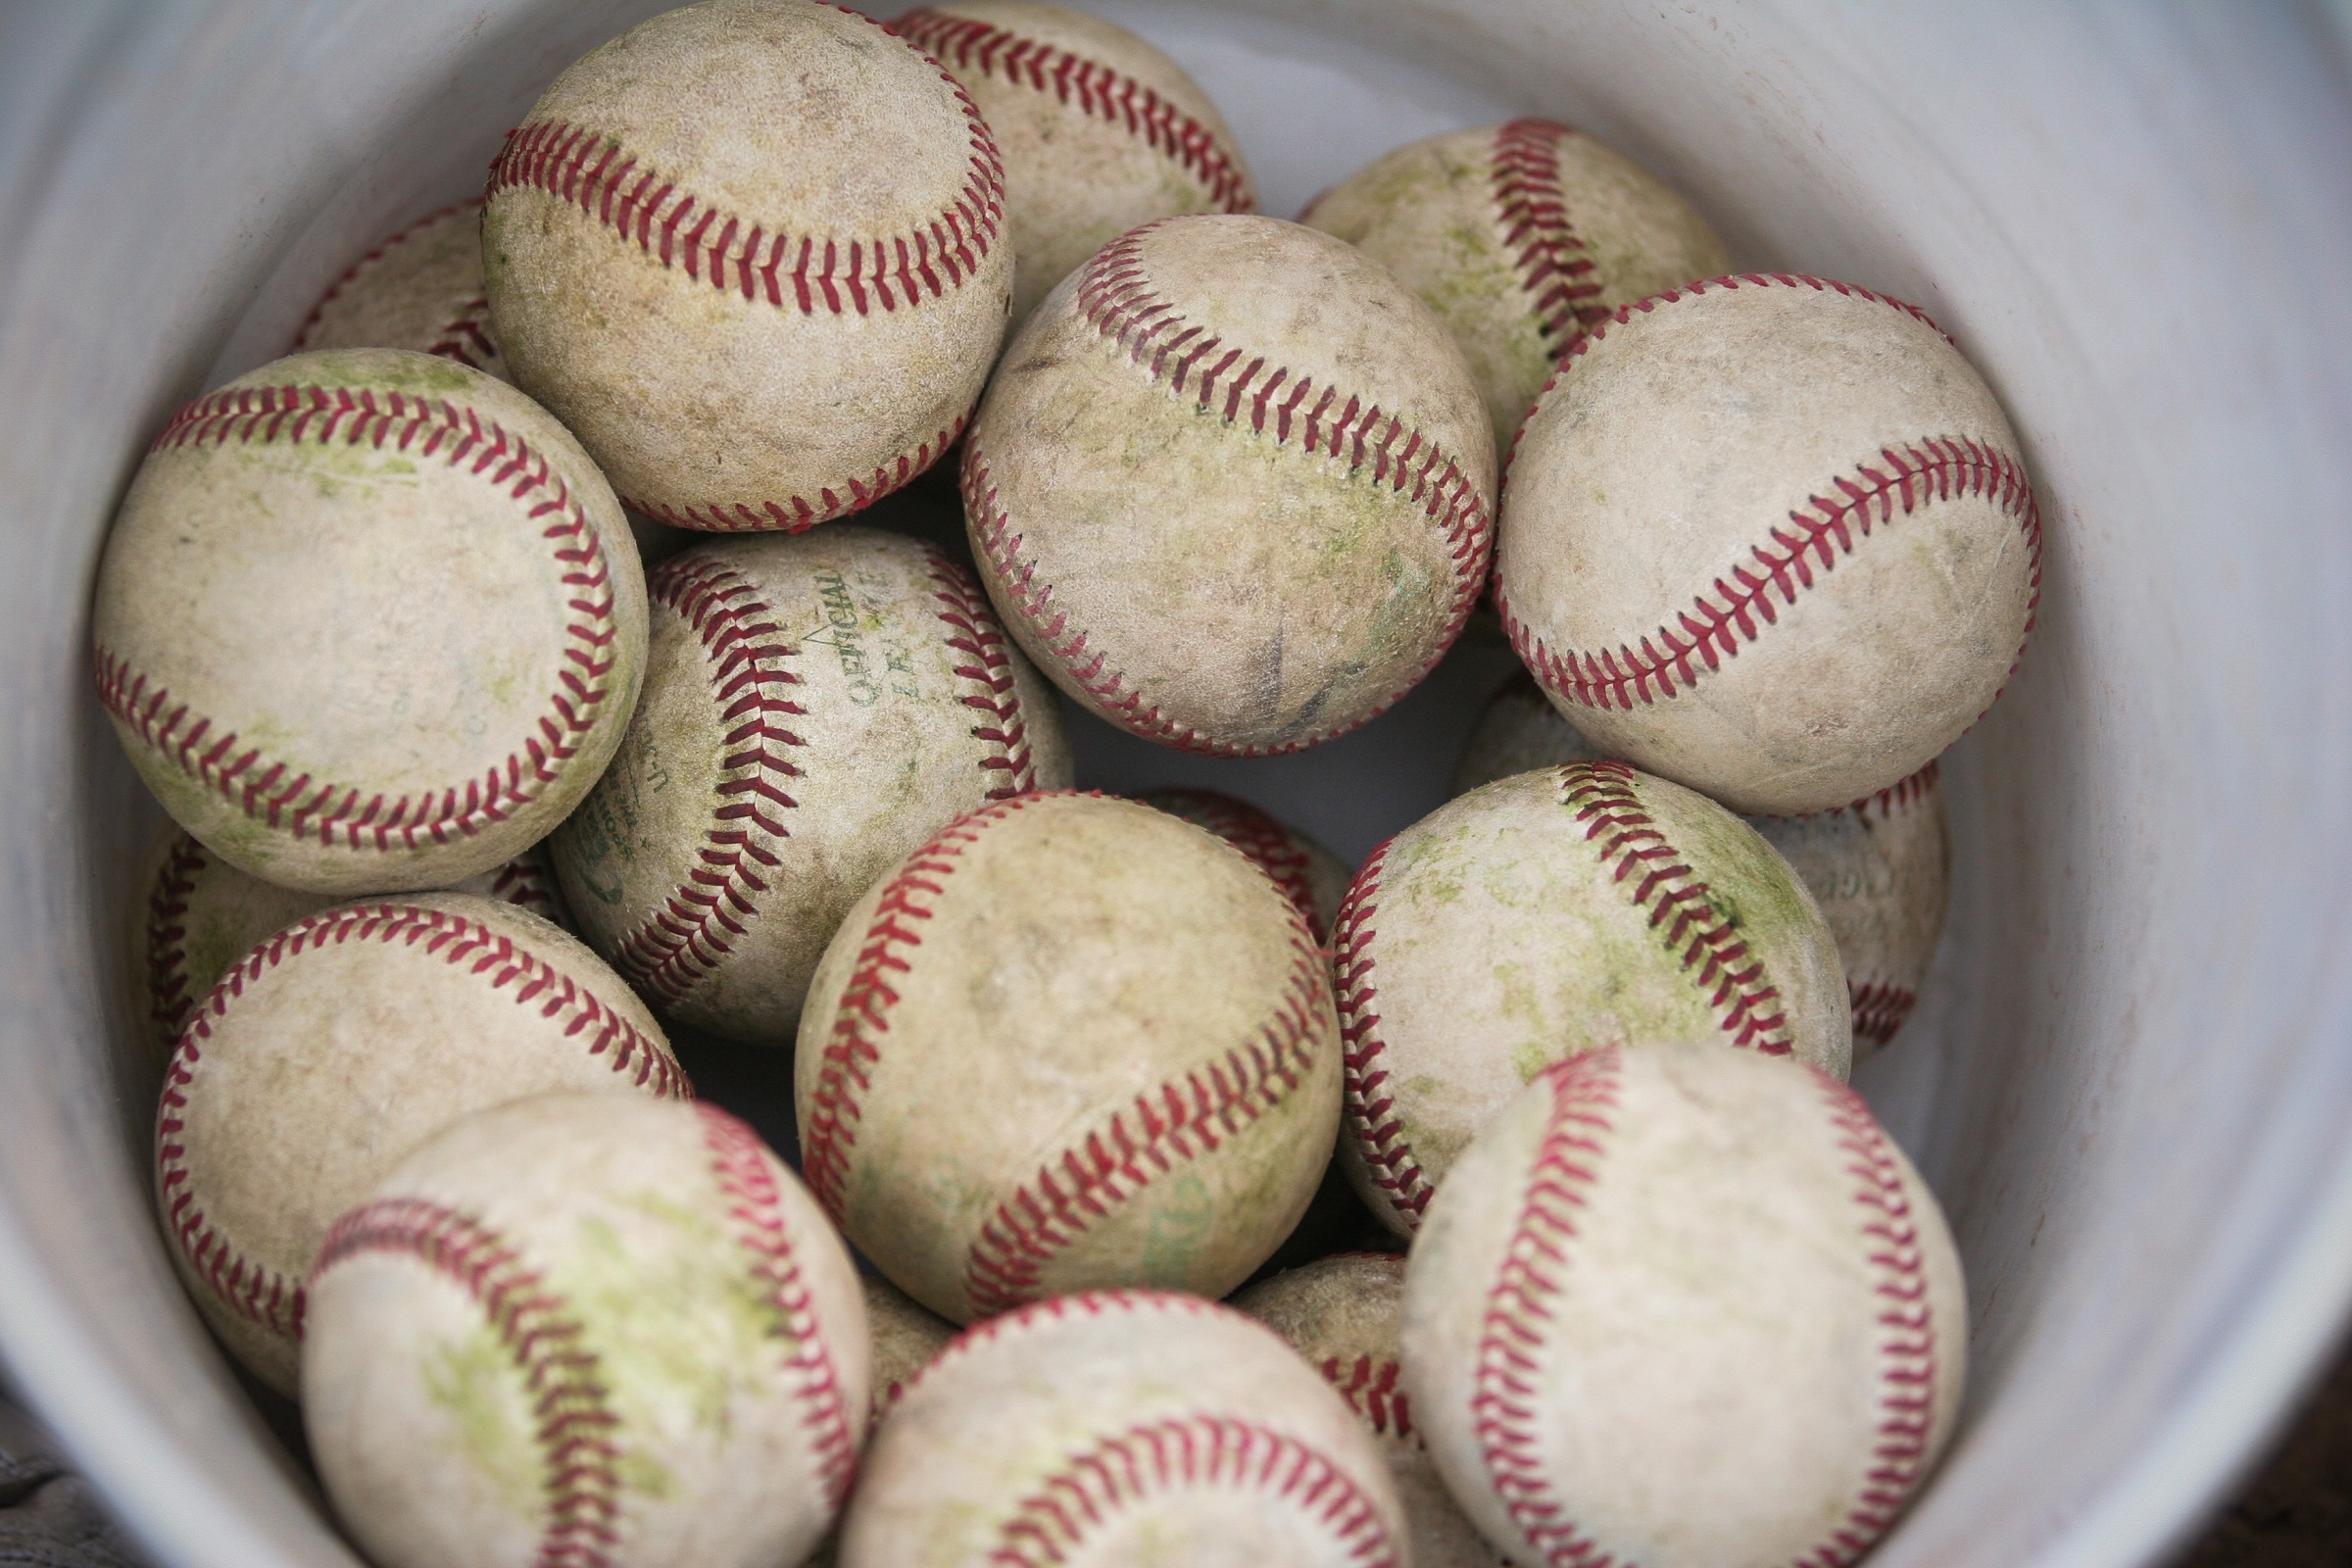
sport, leather, game, round, food, produce, baking, macaroon, dessert, cake, bucket, fun, icing, sewn, baseballs, seams